George John Robert Murray

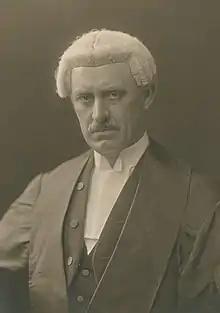
George Murray c. 1915

Murray was called to the bar at the Inner Temple in 1888, returned to South Australia and was associate to Sir Samuel Way until 1891, when he began practising as a barrister, initially in partnership with William Ashley Magarey as Murray & Magarey. He was soon successful, and in 1906 became a KC, the first Adelaide graduate to obtain this distinction. In 1909 he paid a visit to England and took his LL.M. degree, and in 1912 he was appointed a judge of the Supreme Court of South Australia.